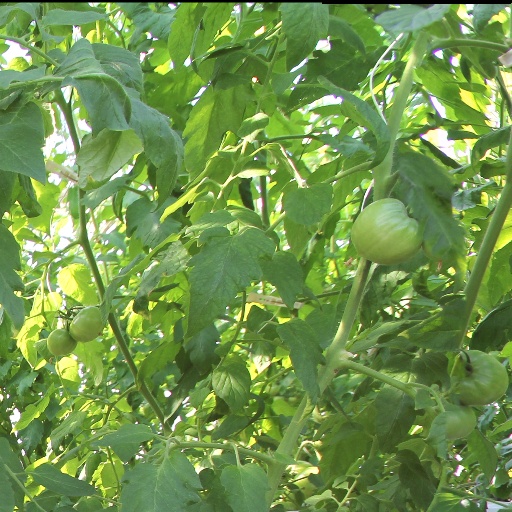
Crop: tomato